Today (1930 film)

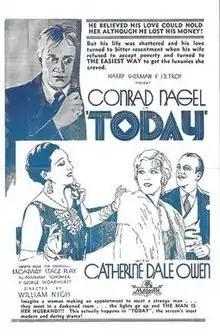

Today is a 1930 American pre-Code drama film directed by William Nigh and starring Conrad Nagel, Catherine Dale Owen, and Sarah Padden. It was co-written by Seton I. Miller and was based on a 1913 play by George Howells Broadhurst, which had previously been made into a silent film of the same title. The film's sets were designed by the art director Albert S. D'Agostino.